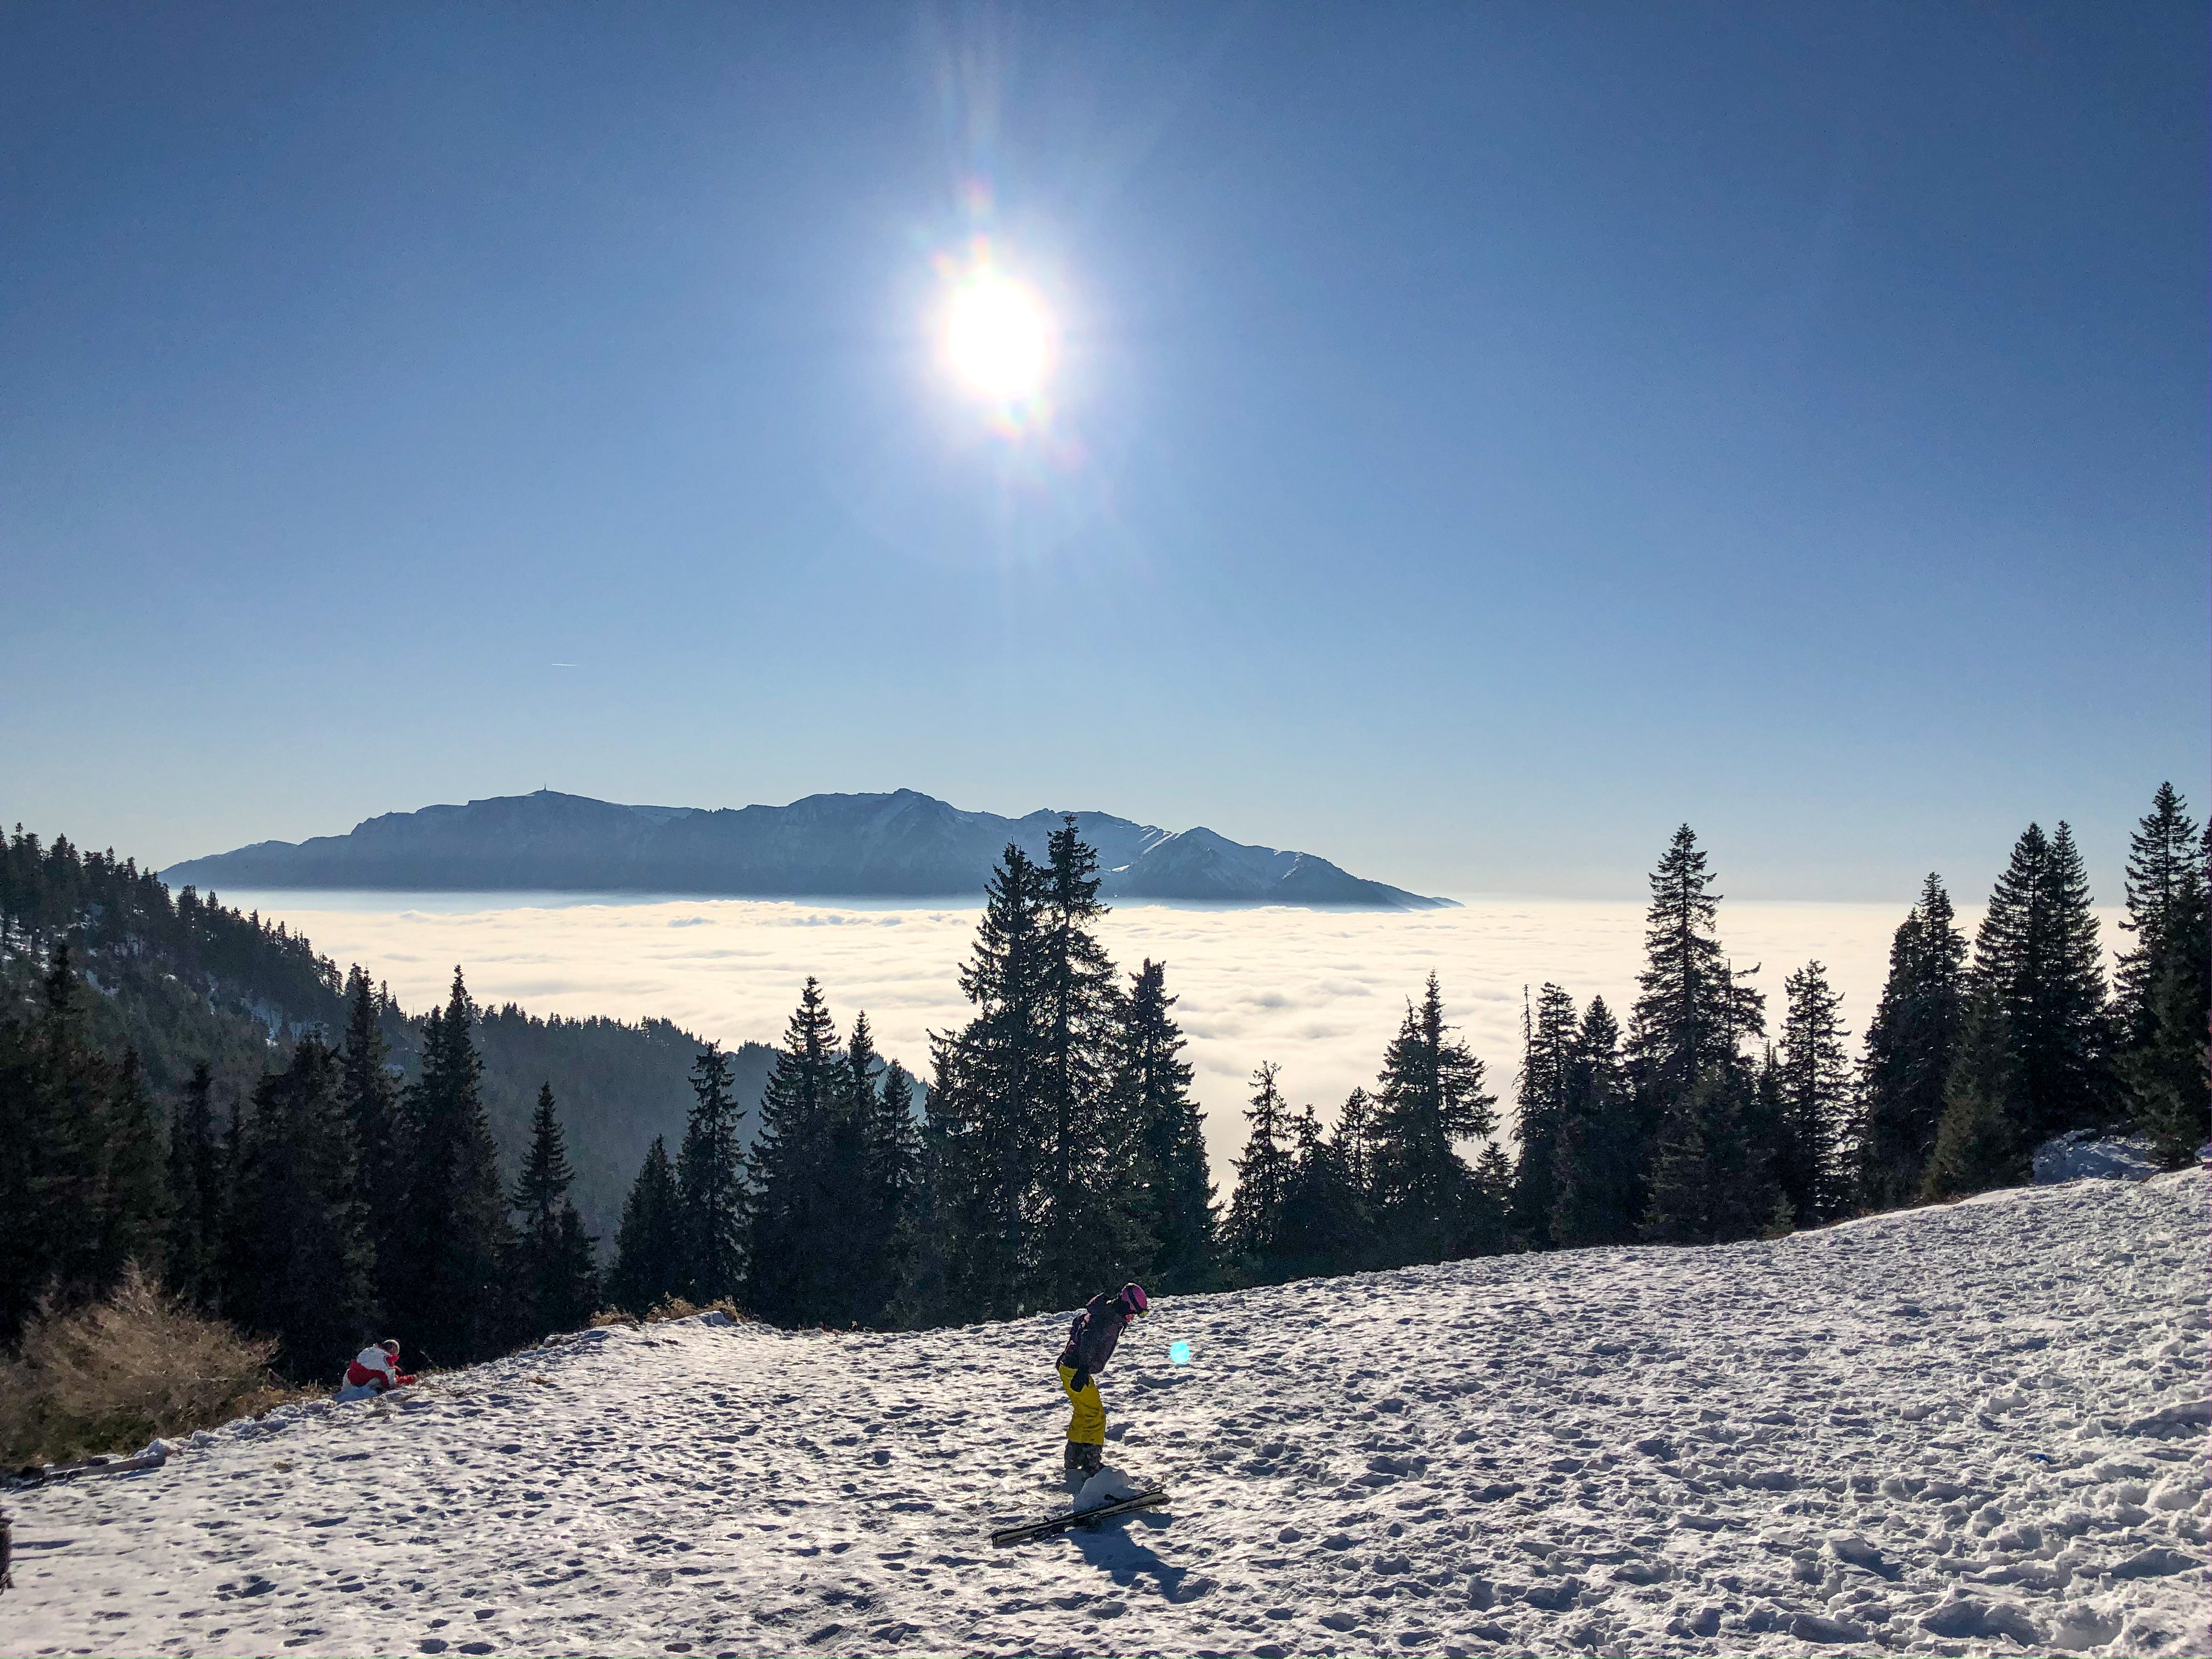
heaven, snow, sky, winter, mountain, mountainous landforms, tree, cloud, mountain range, wilderness, alps, recreation, piste, slope, ridge, sunlight, ski mountaineering, hill station, fir, winter sport, biathlon, fell, vacation, pine, lens flare, summit, terrain, pine family, freezing, sports equipment, forest, ski, meteorological phenomenon, skiing, massif, hill, moraine